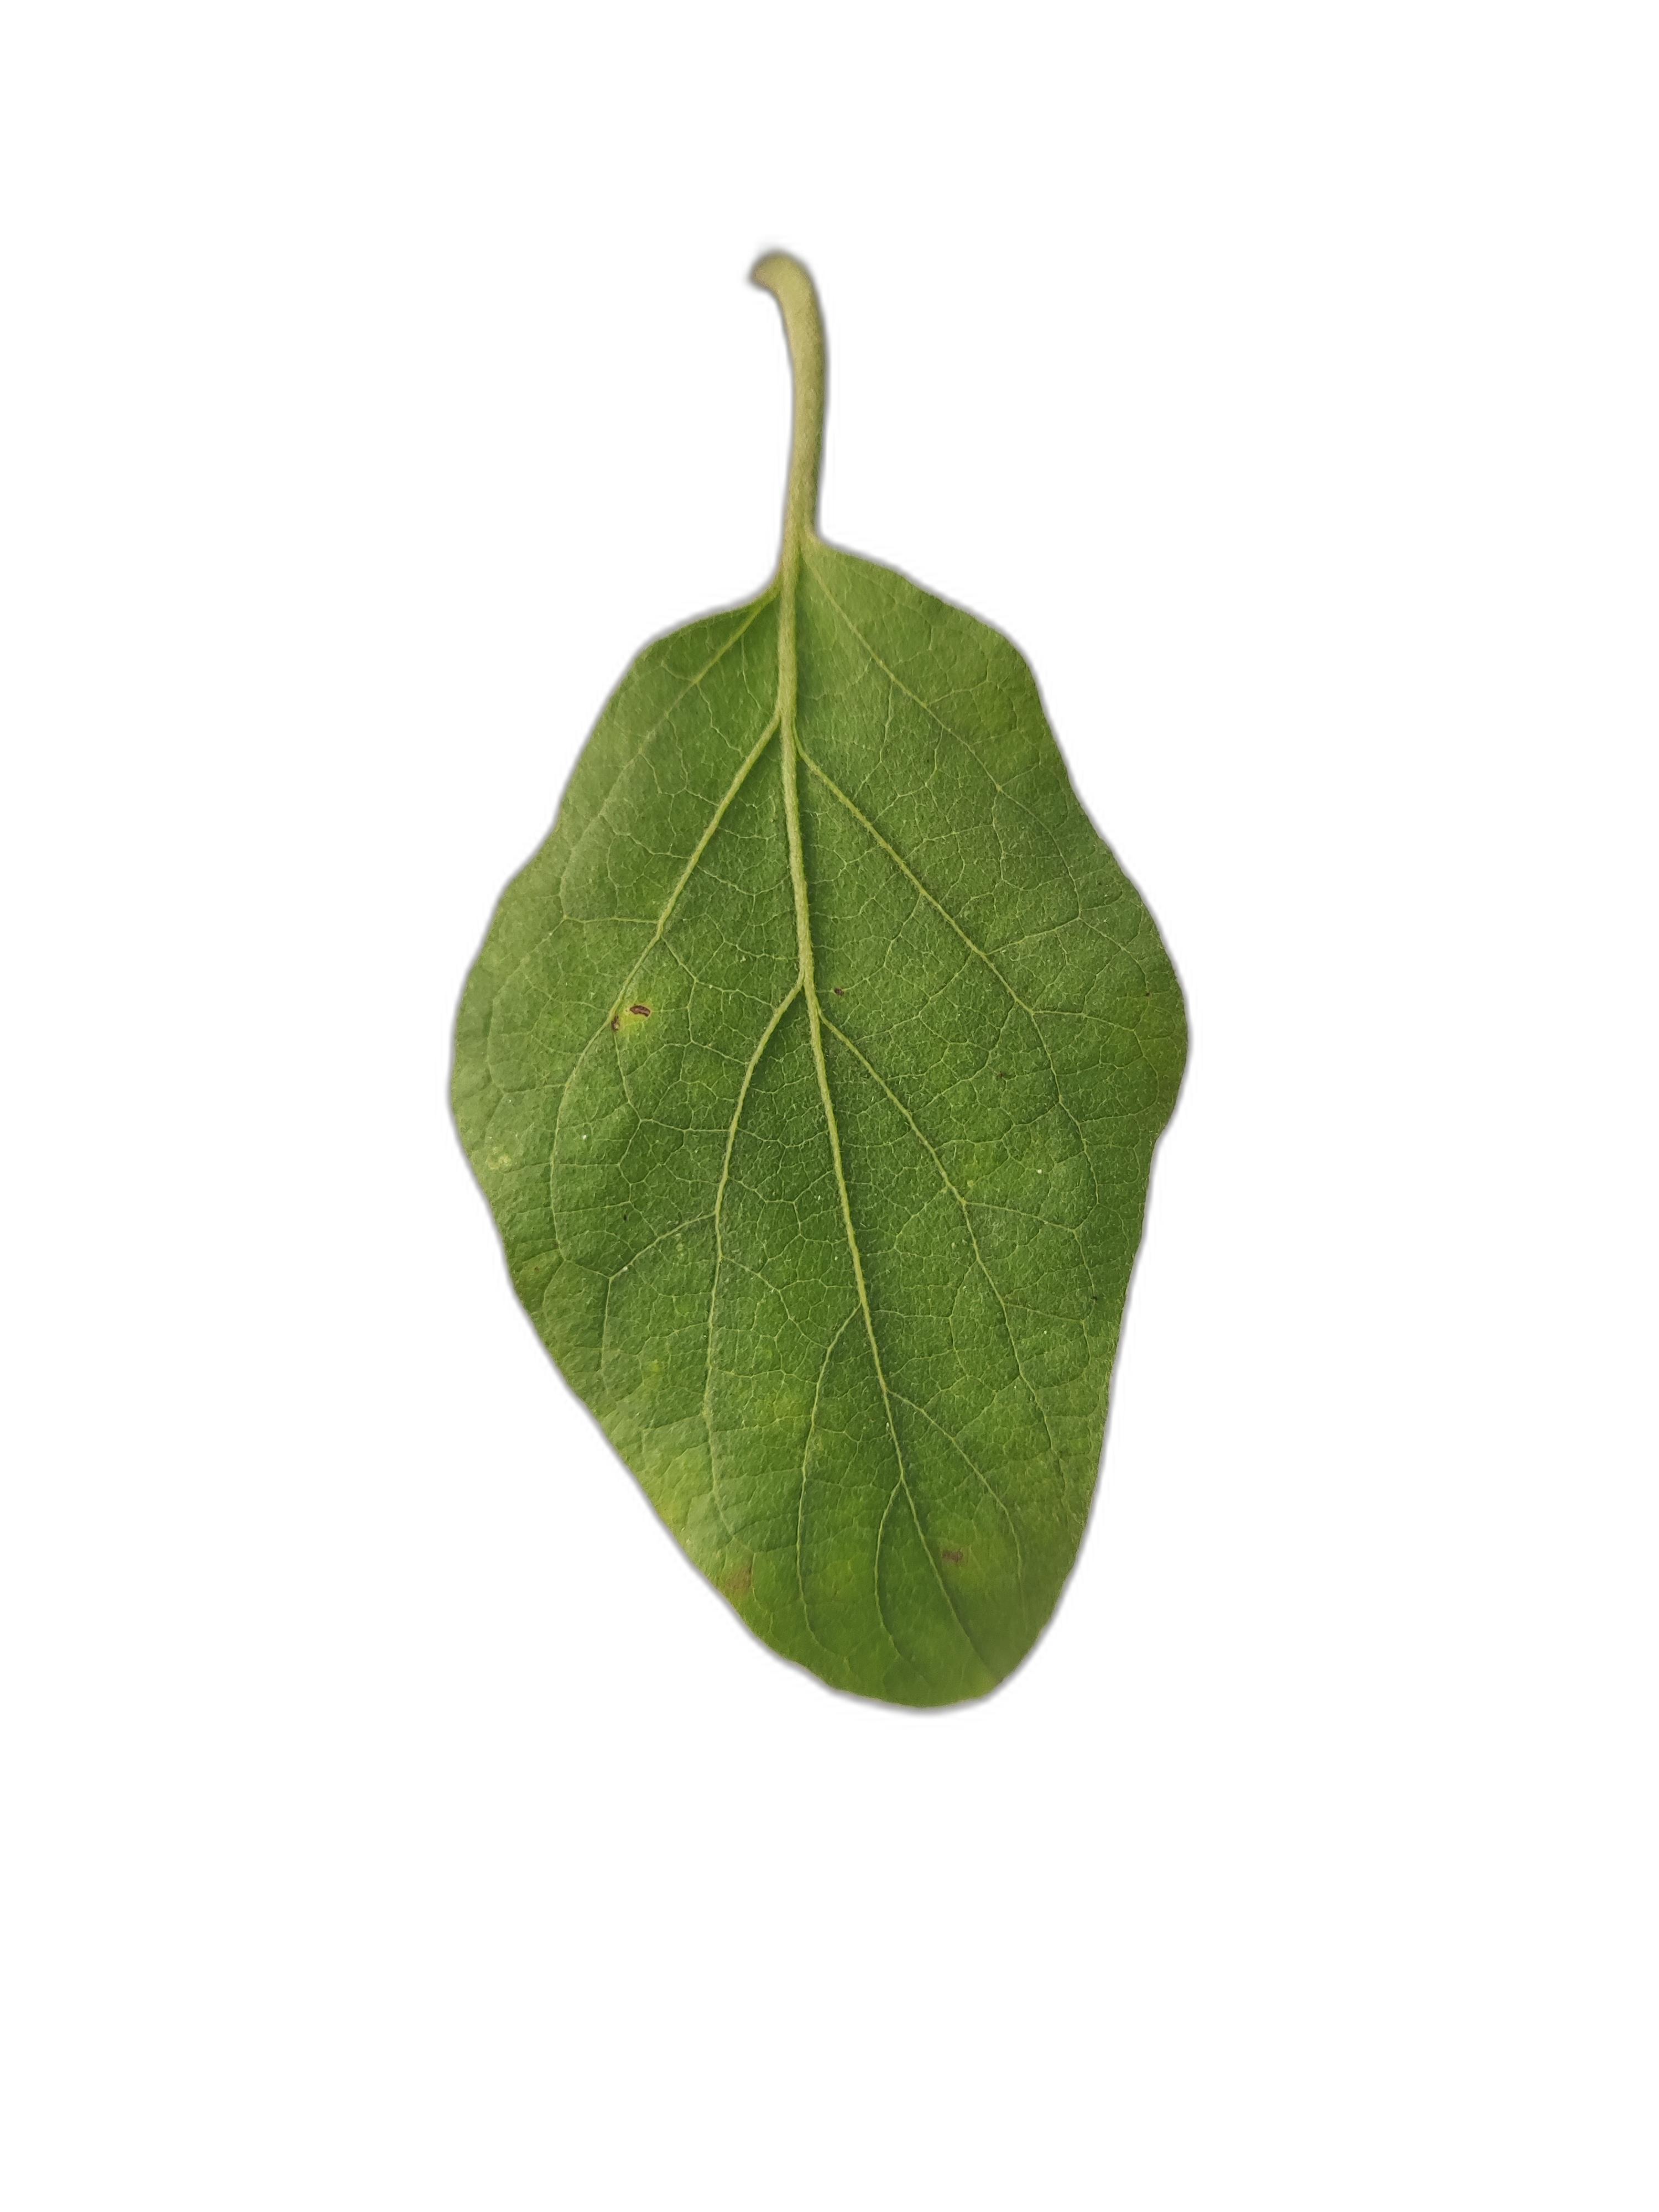
Label: Healthy Leaf